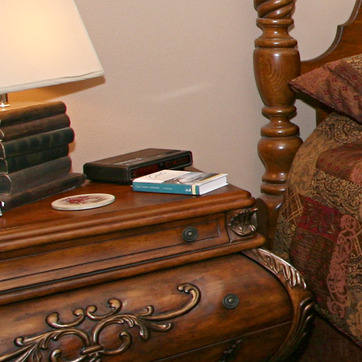
Material: paper